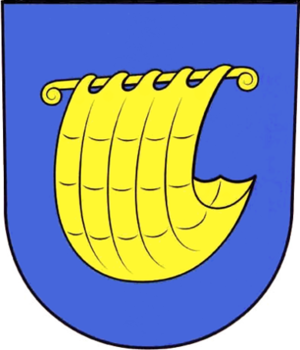
Radenín est une commune du district de Tábor, dans la région de Bohême-du-Sud, en République tchèque. Sa population s'élevait à 507 habitants en 2017.